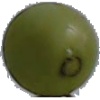
Label: Grape White 4